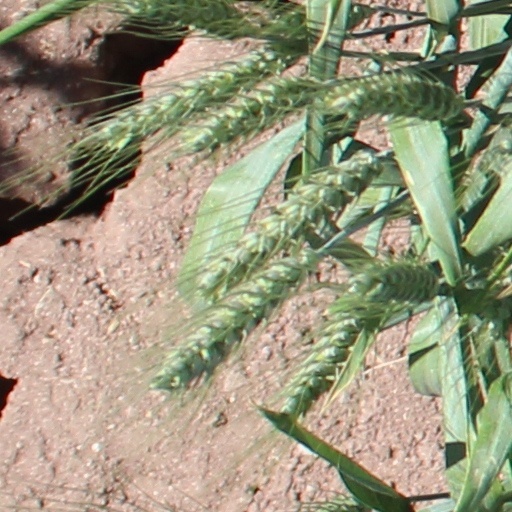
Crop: wheat